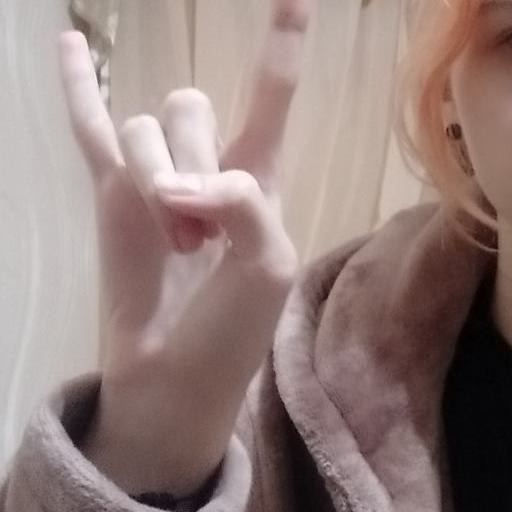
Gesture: rock